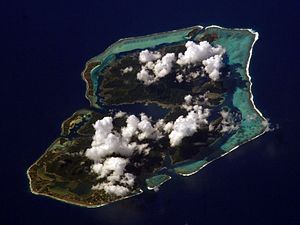
Huahine
NASA satelitfoto af Huahine
Huahine er en ø i Fransk Polynesien i Stillehavet. Øen tilhører øgruppen Selskabsøerne og ligger ca. 70 km nordøst for hovedøen Tahiti. Der bor ca. 6000 indbyggere på øen, heraf ca. 1200 personer i øens største by Fare. Huahine har en lille lufthavn som blev åbnet i 1971.